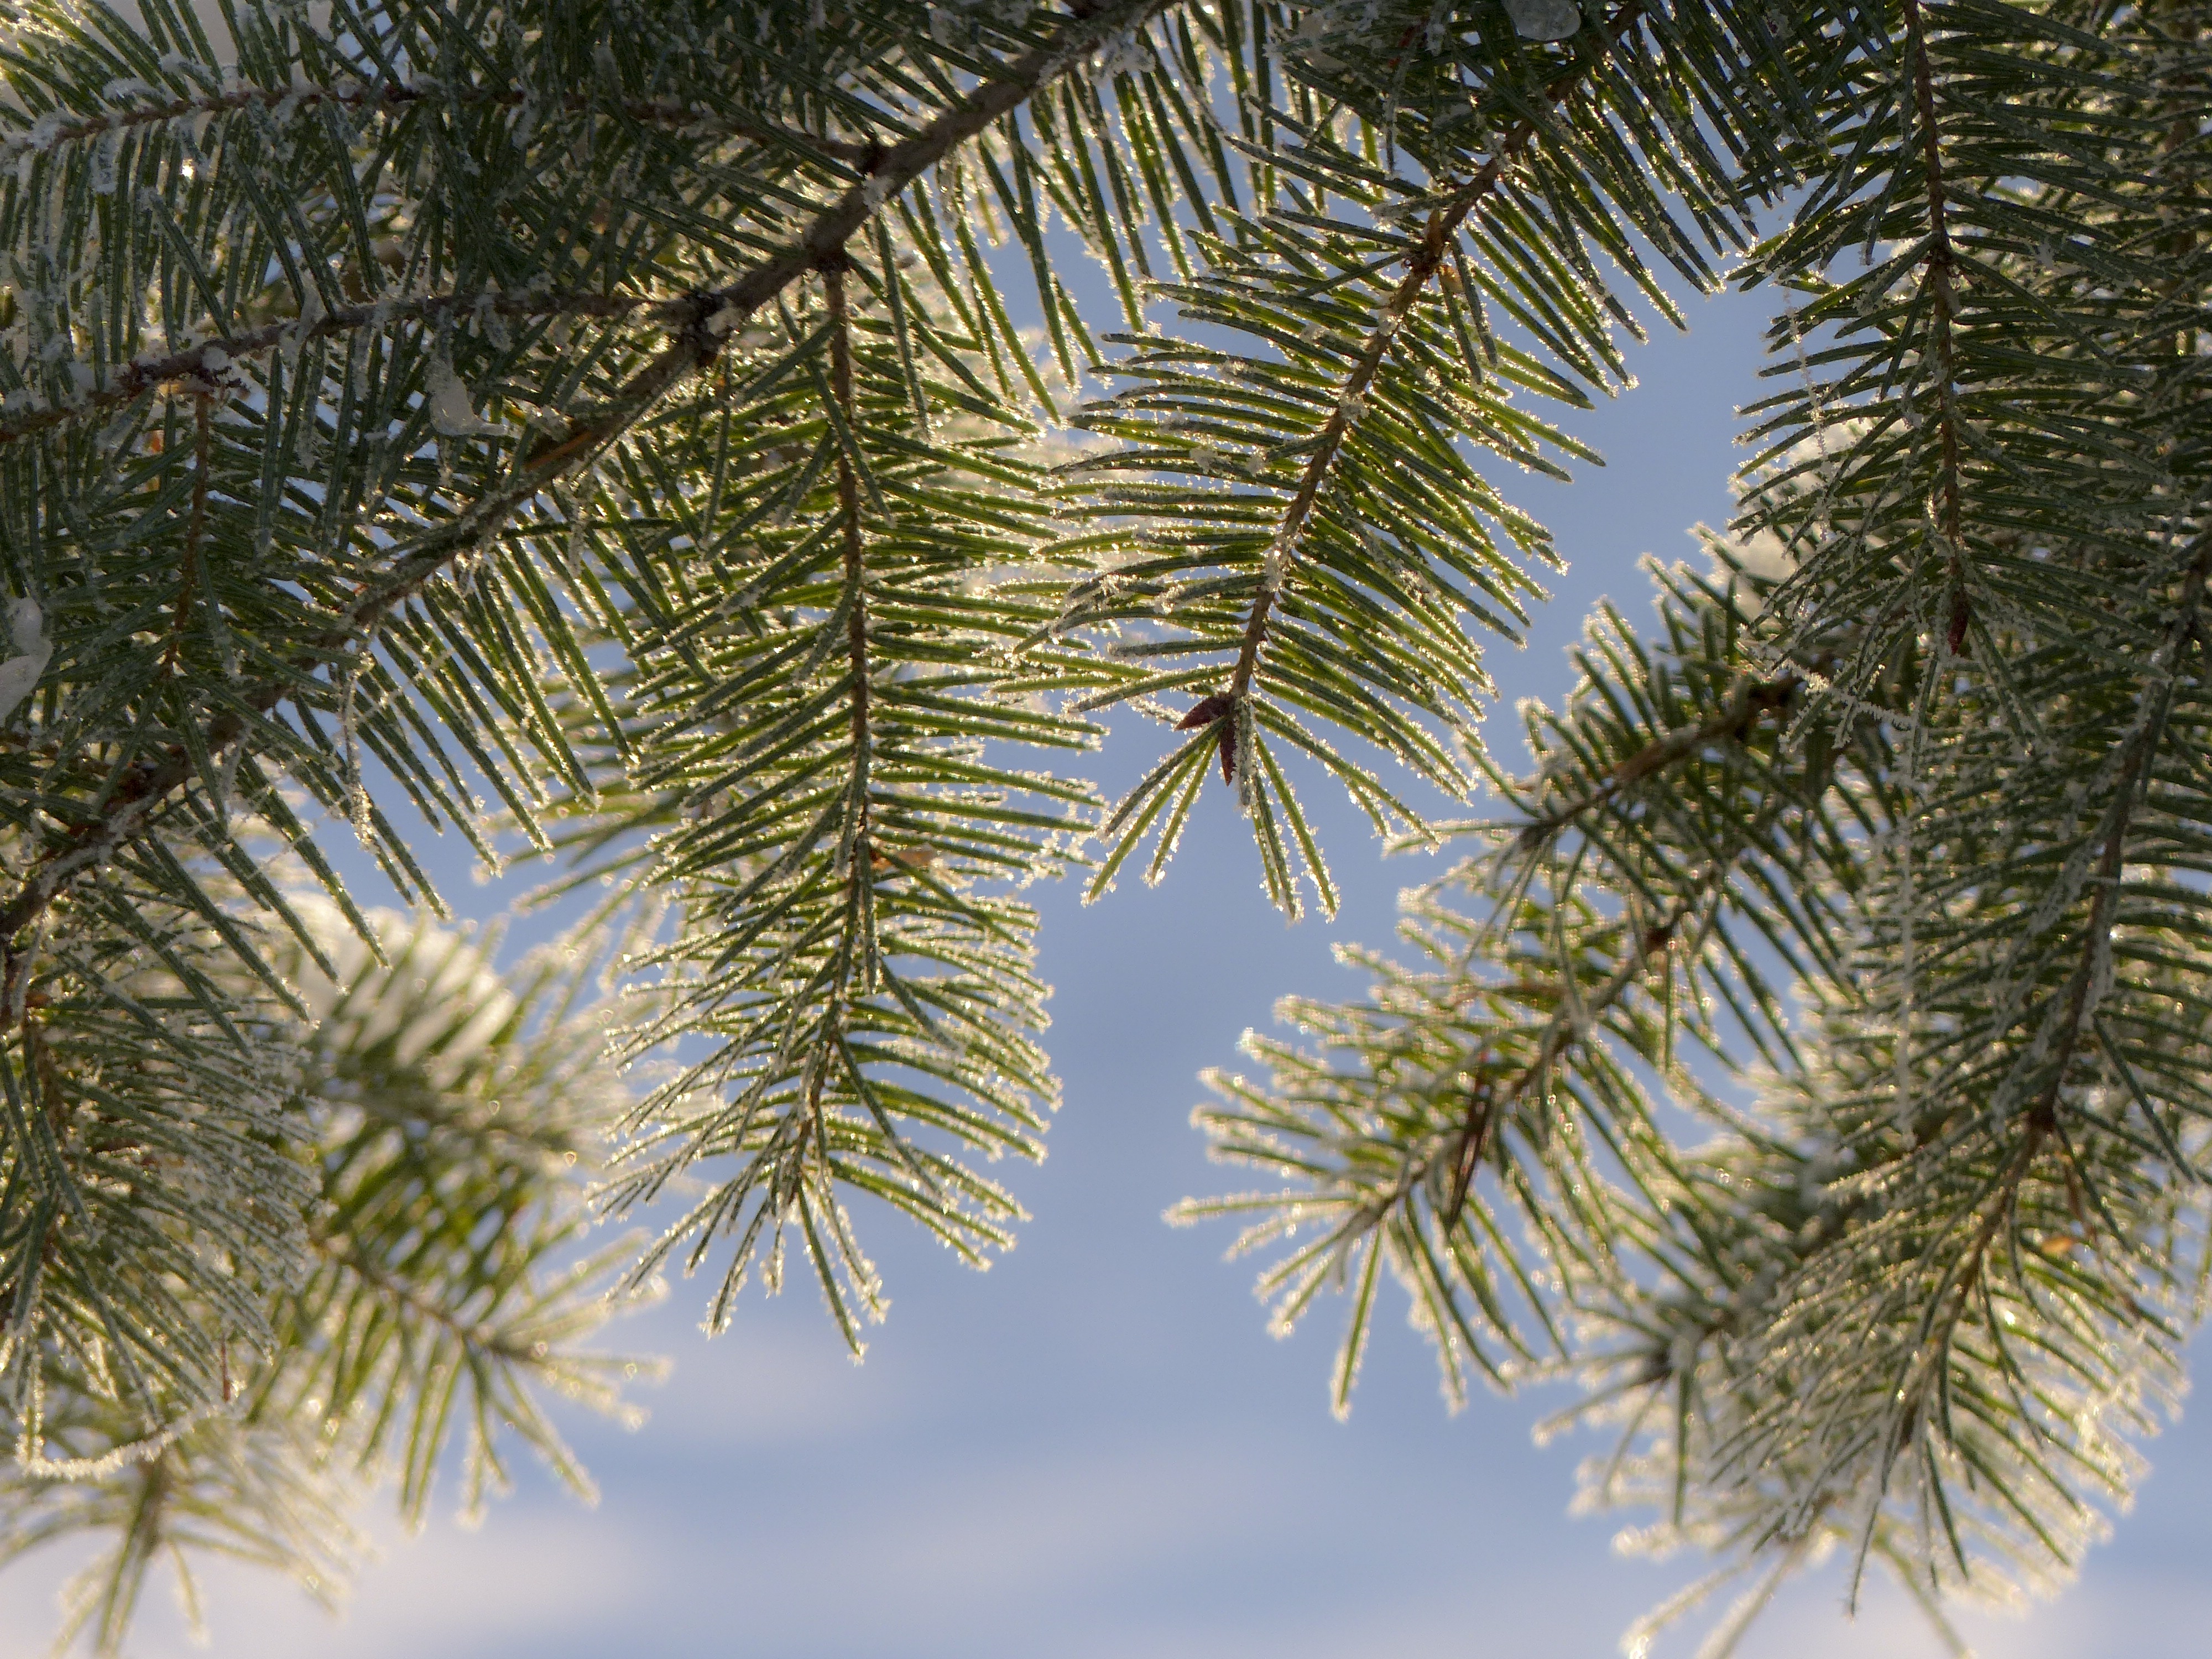
tree, nature, branch, winter, plant, frost, macro, evergreen, botany, frozen, fir, season, twig, conifer, close up, spruce, frosted, wintry, winter magic, rime, hoarfrost, ice cold, date palm, pine family, woody plant, land plant, arecales, palm family, borassus flabellifer, white frost